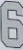
Number: 6